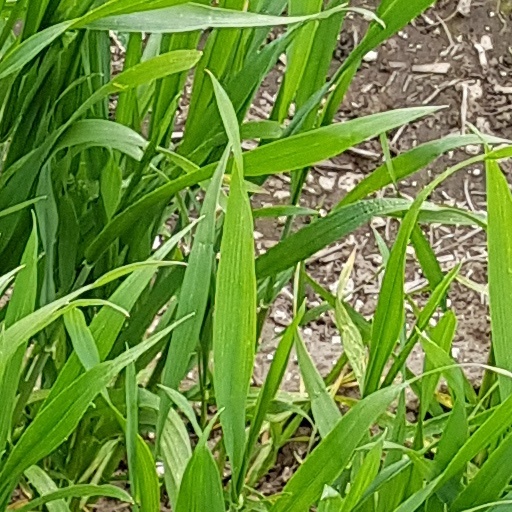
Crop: wheat